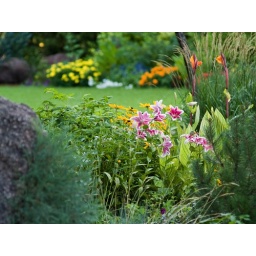
Open field surrounded by flowers - 05